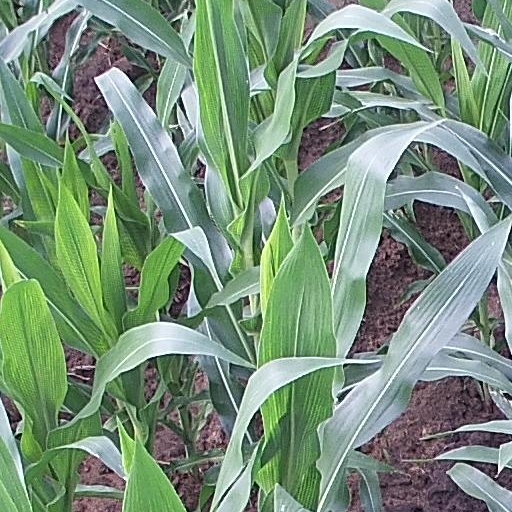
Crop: maize; corn